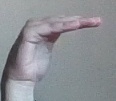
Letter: haa